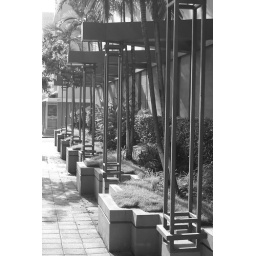
I thought this looked cool, the facade of a japanese steak house in San Juan